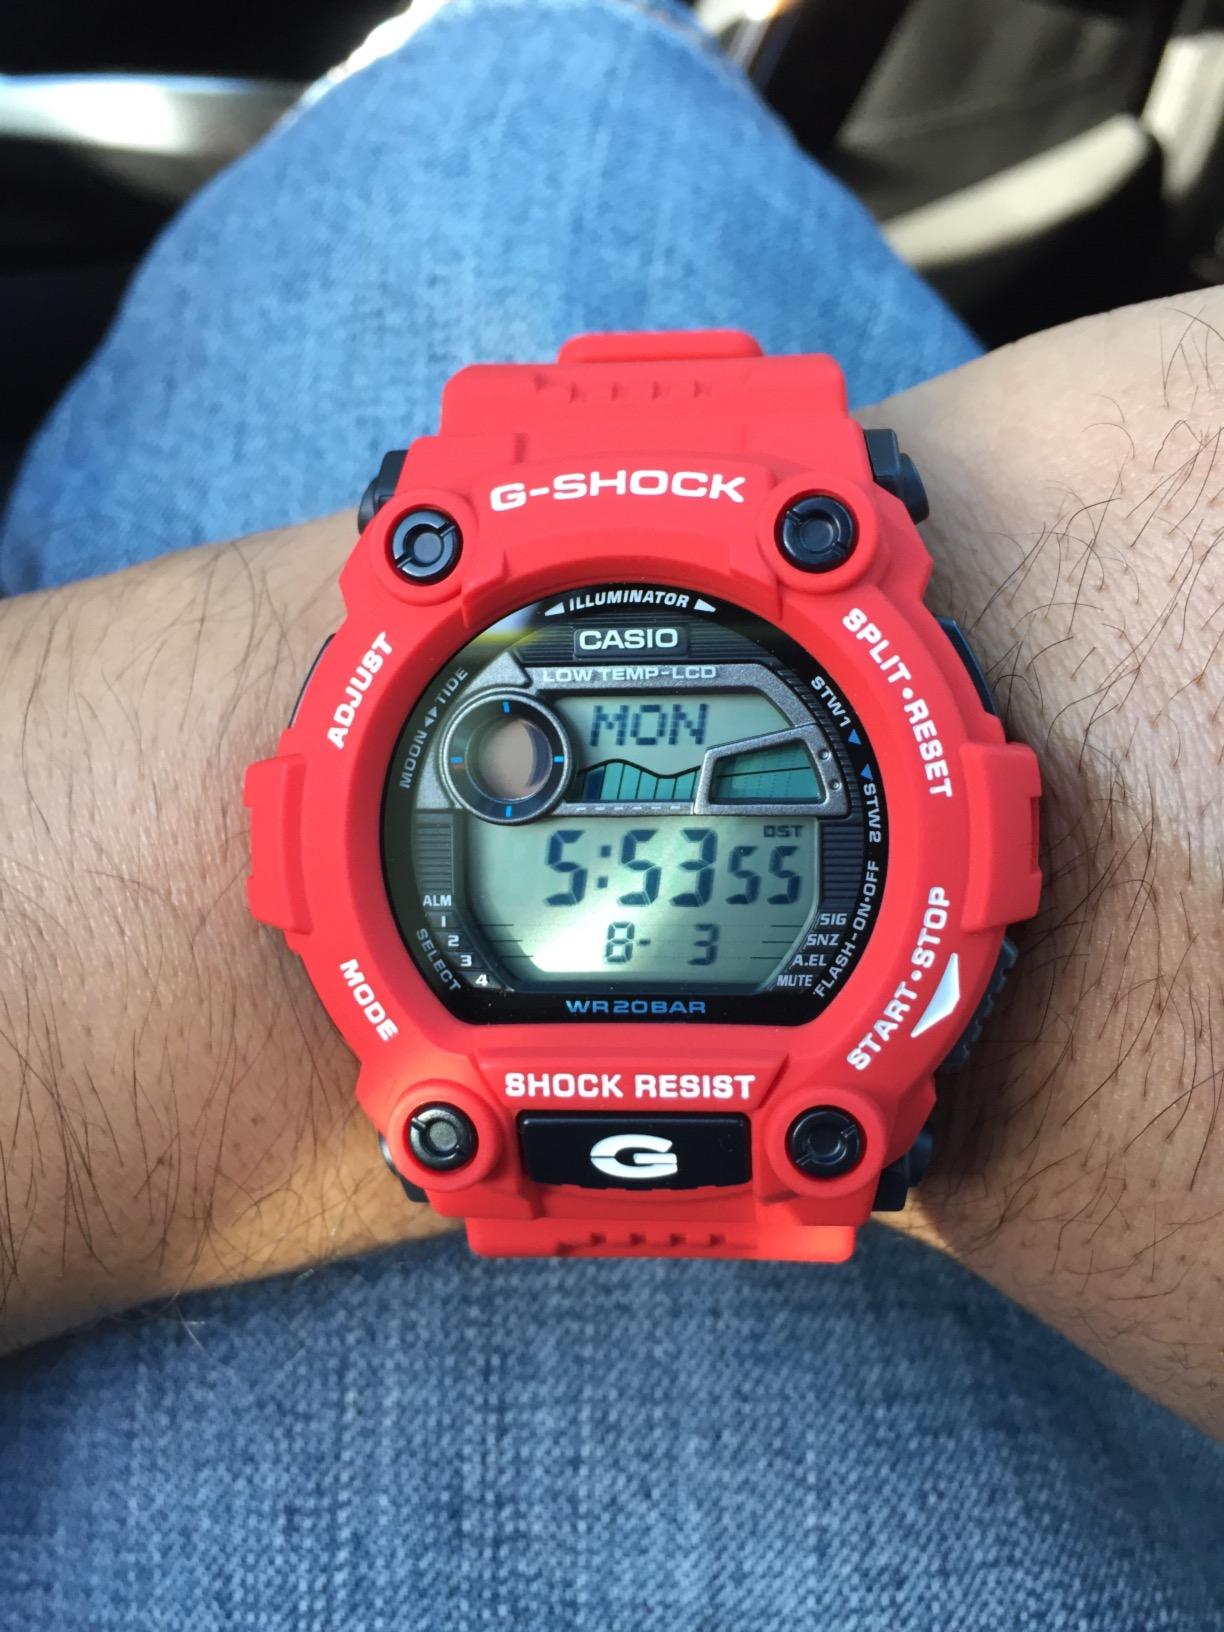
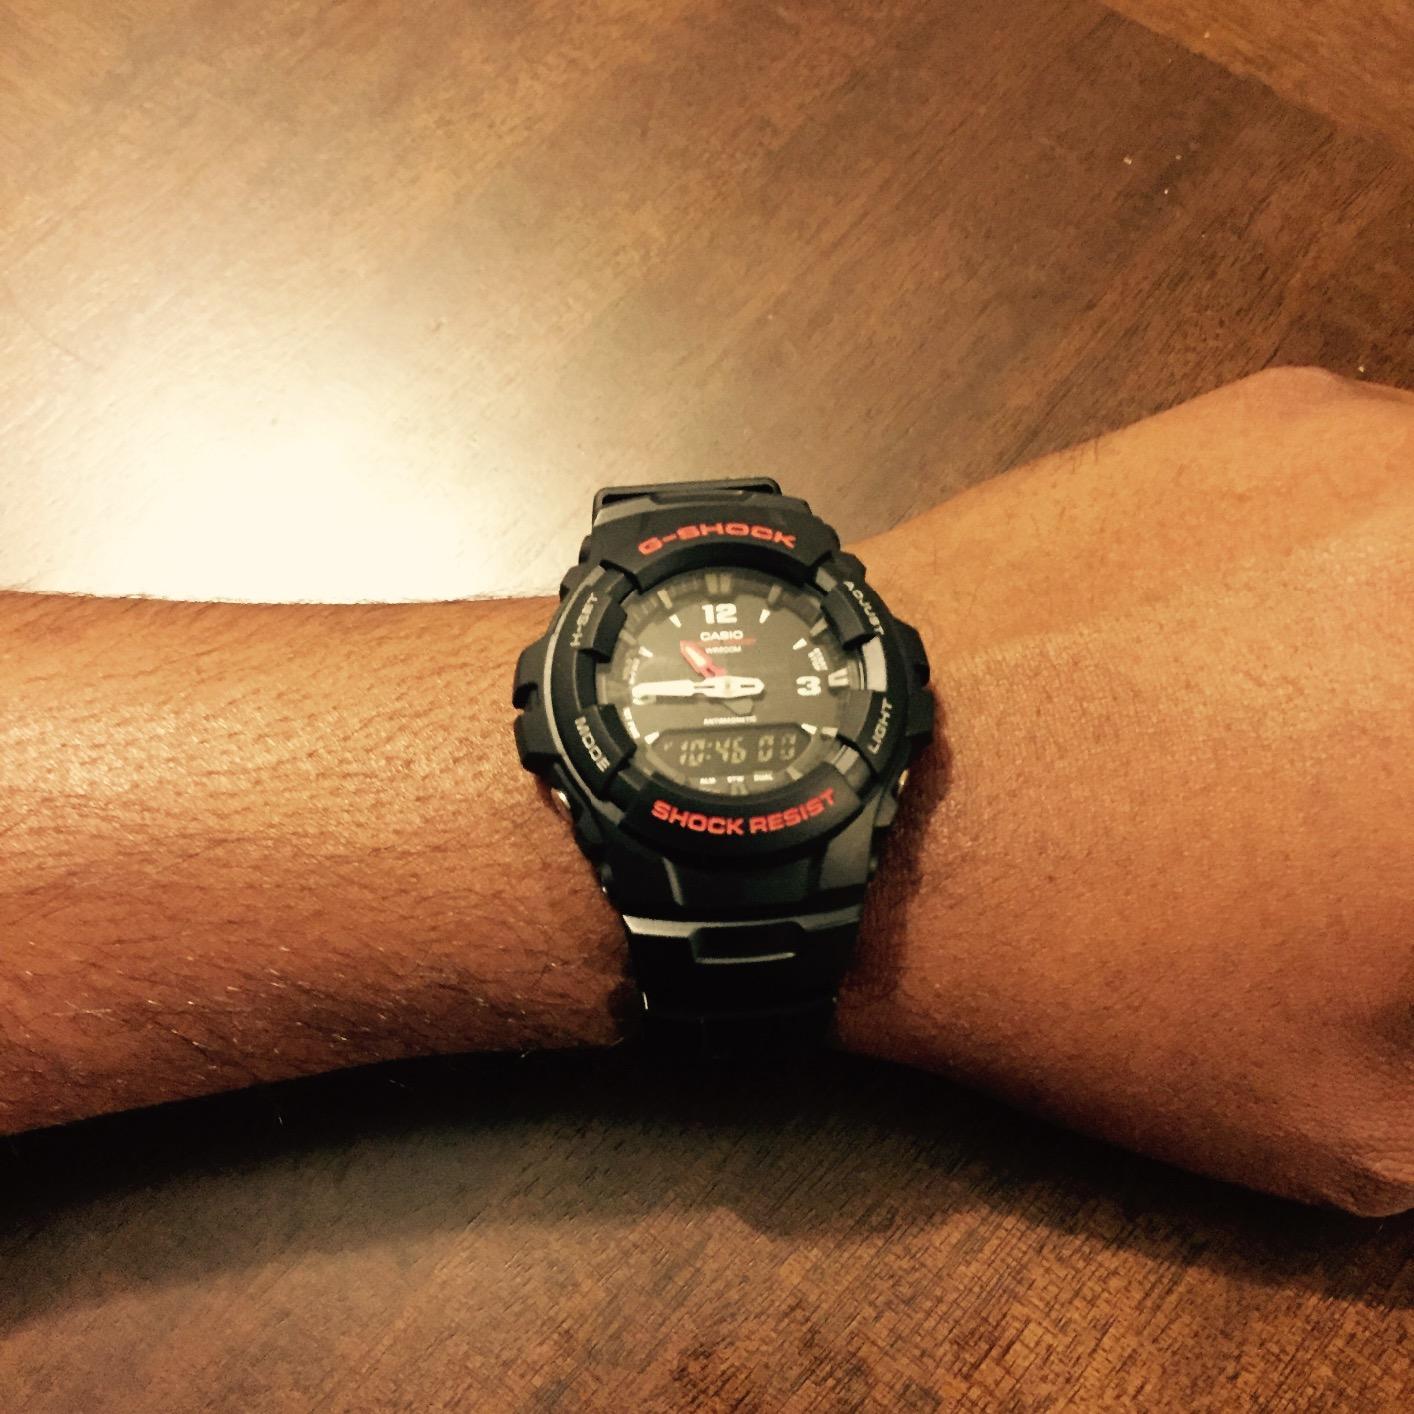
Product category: accessories_watch
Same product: no